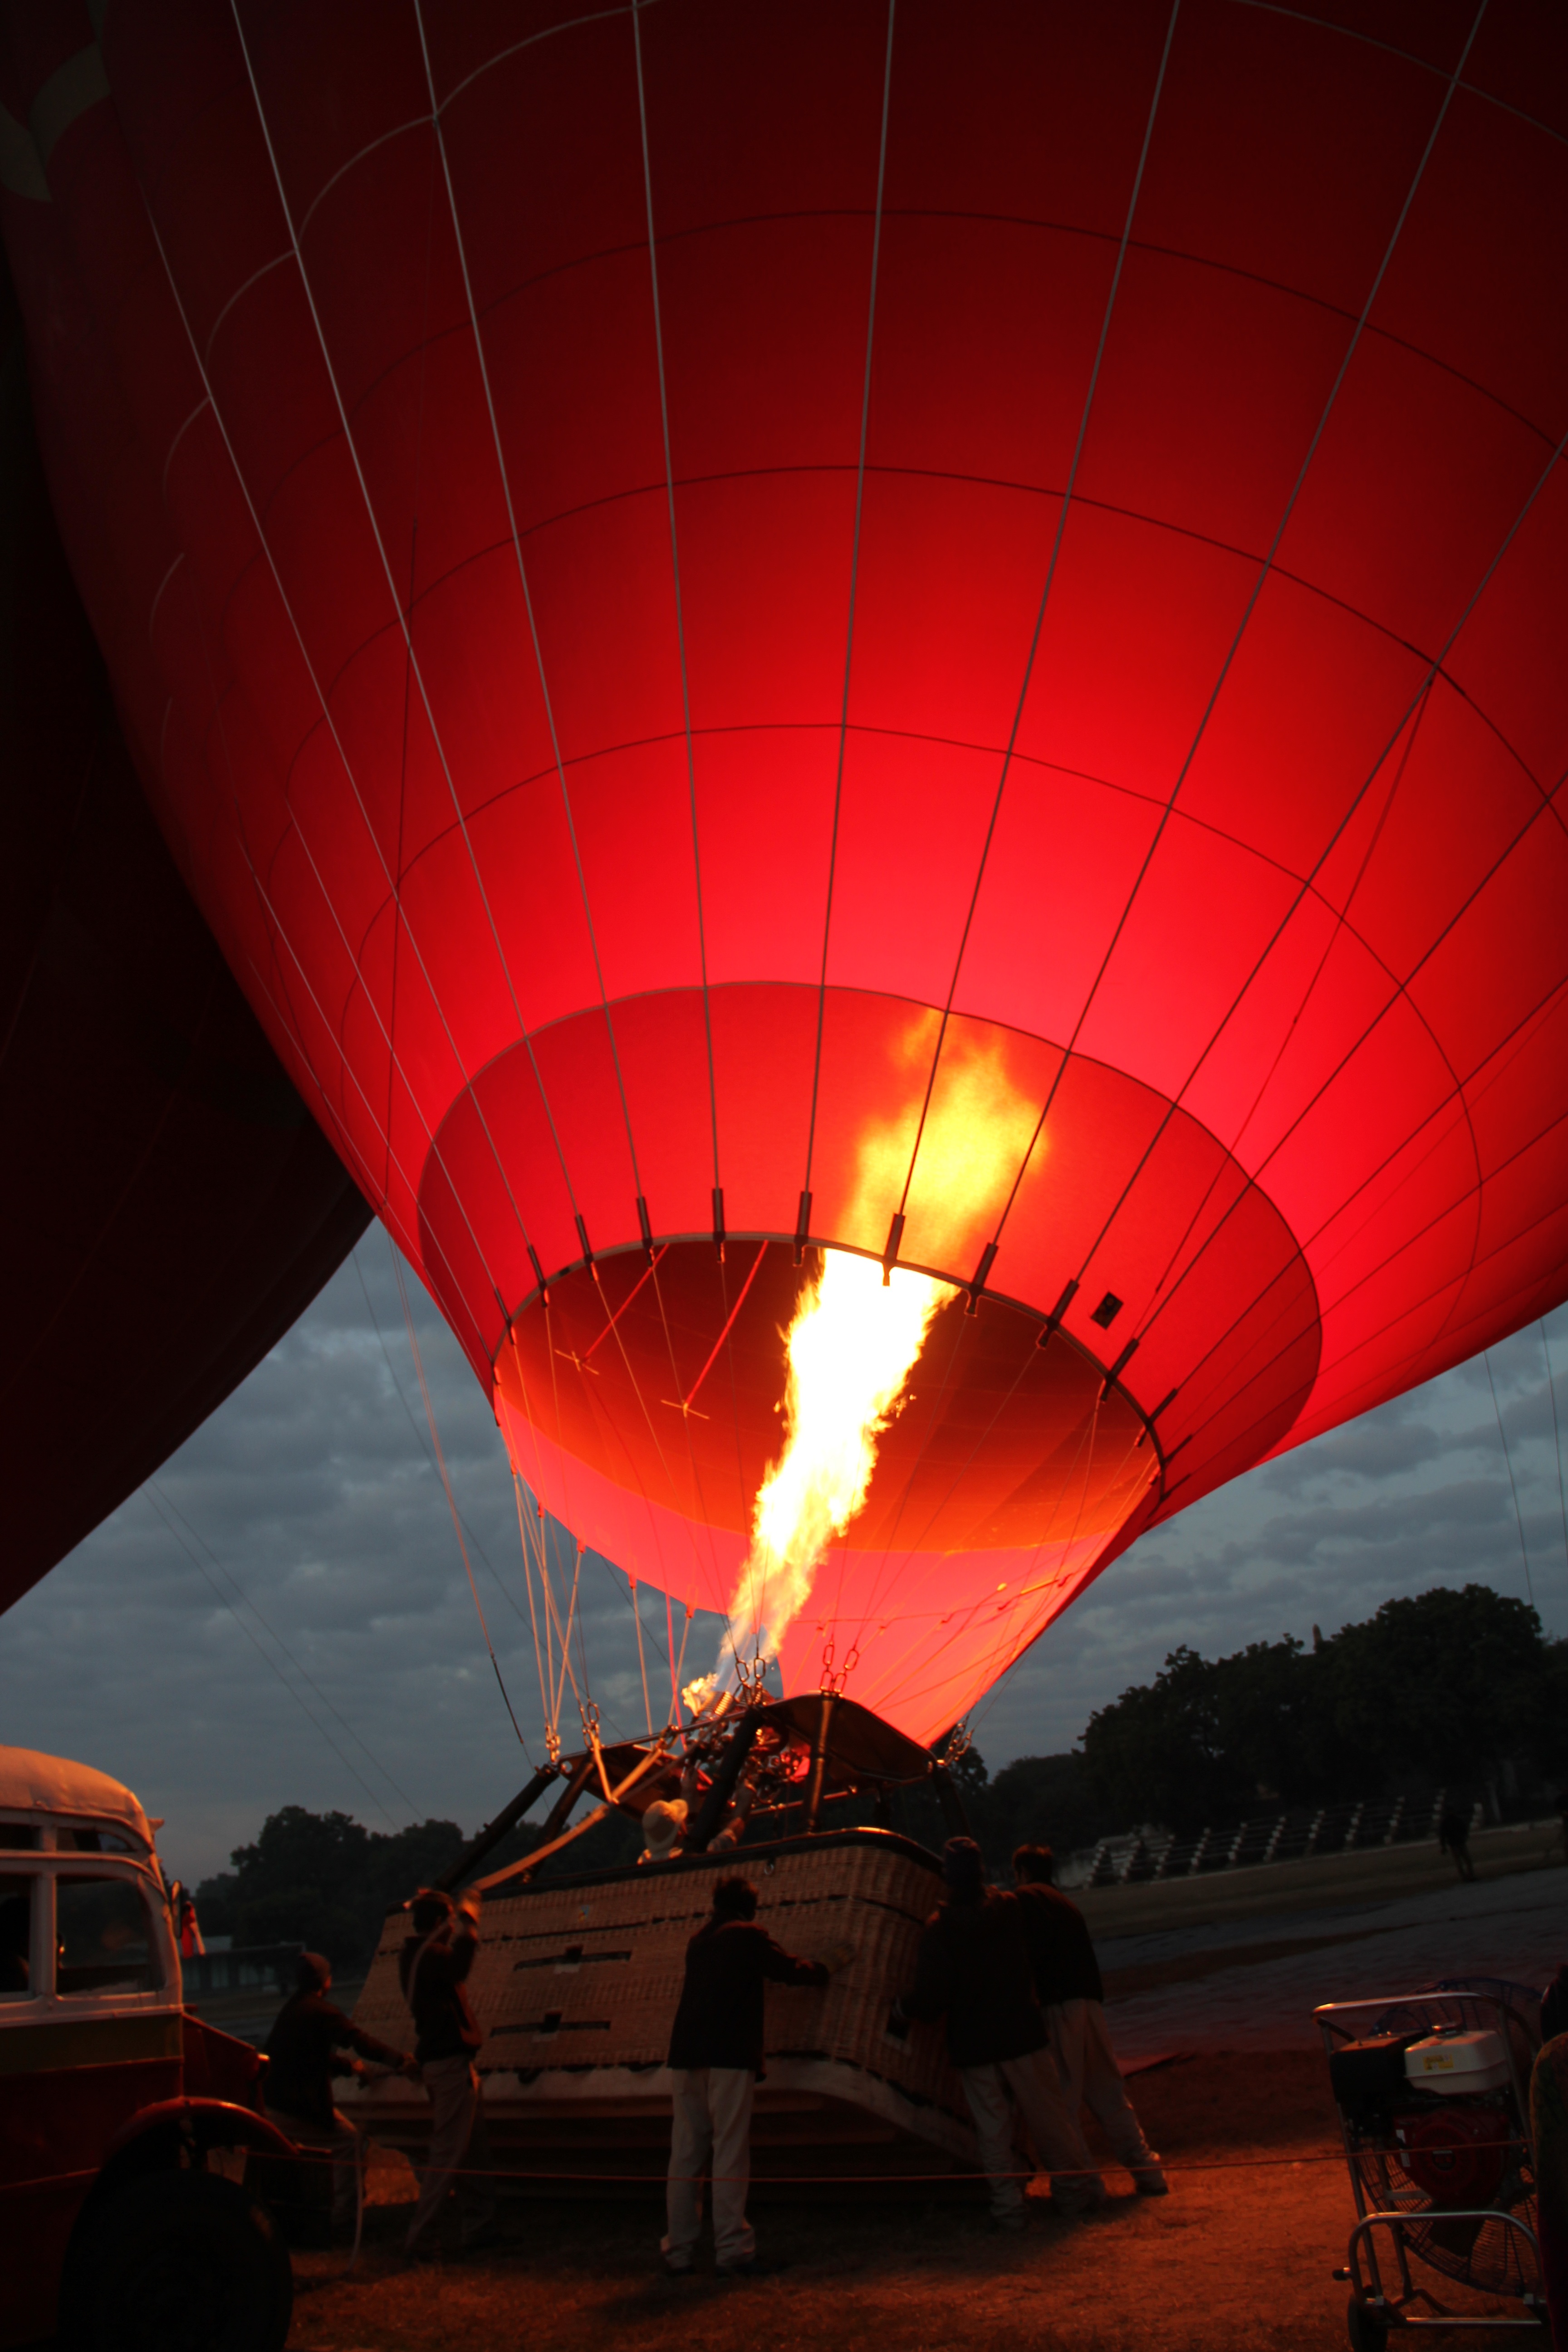
balloon, hot air balloon, aircraft, red, vehicle, color, fire, ballooning, myanmar, hot air ballooning, bagan, hot air balloon ride, hot air balloon rides, atmosphere of earth, executive car